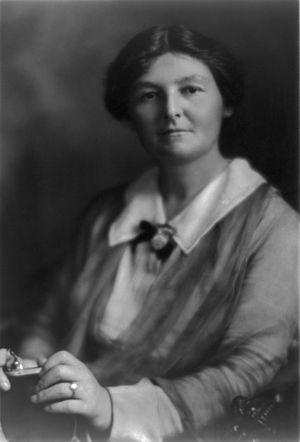
Margaret Grace Bondfield est une femme politique et syndicaliste britannique. Elle est la première femme à avoir été nommée ministre au gouvernement britannique, en 1929.
Le secrétaire d'État à l'Emploi est un poste dans le Cabinet britannique. En 1995, il a fusionné avec le secrétaire d'État à l'Éducation pour crée le secrétaire d'État à l'Éducation à l'Emploi. En 2001, les fonctions de l'emploi ont été ensuite transférés au secrétaire d'État au Travail et aux Retraites.